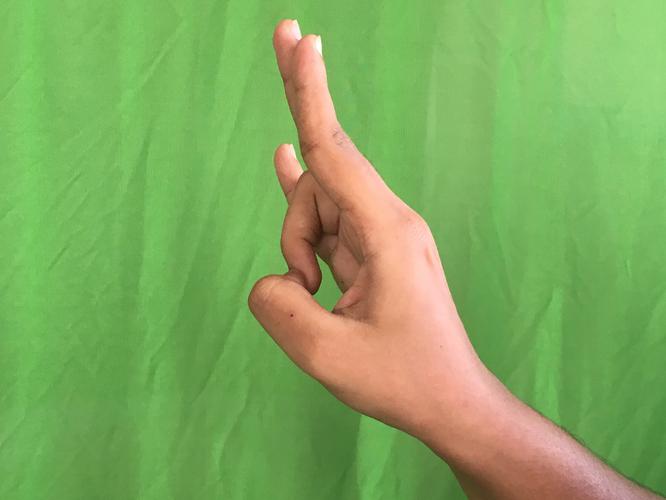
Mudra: Mayura
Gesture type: single_hand